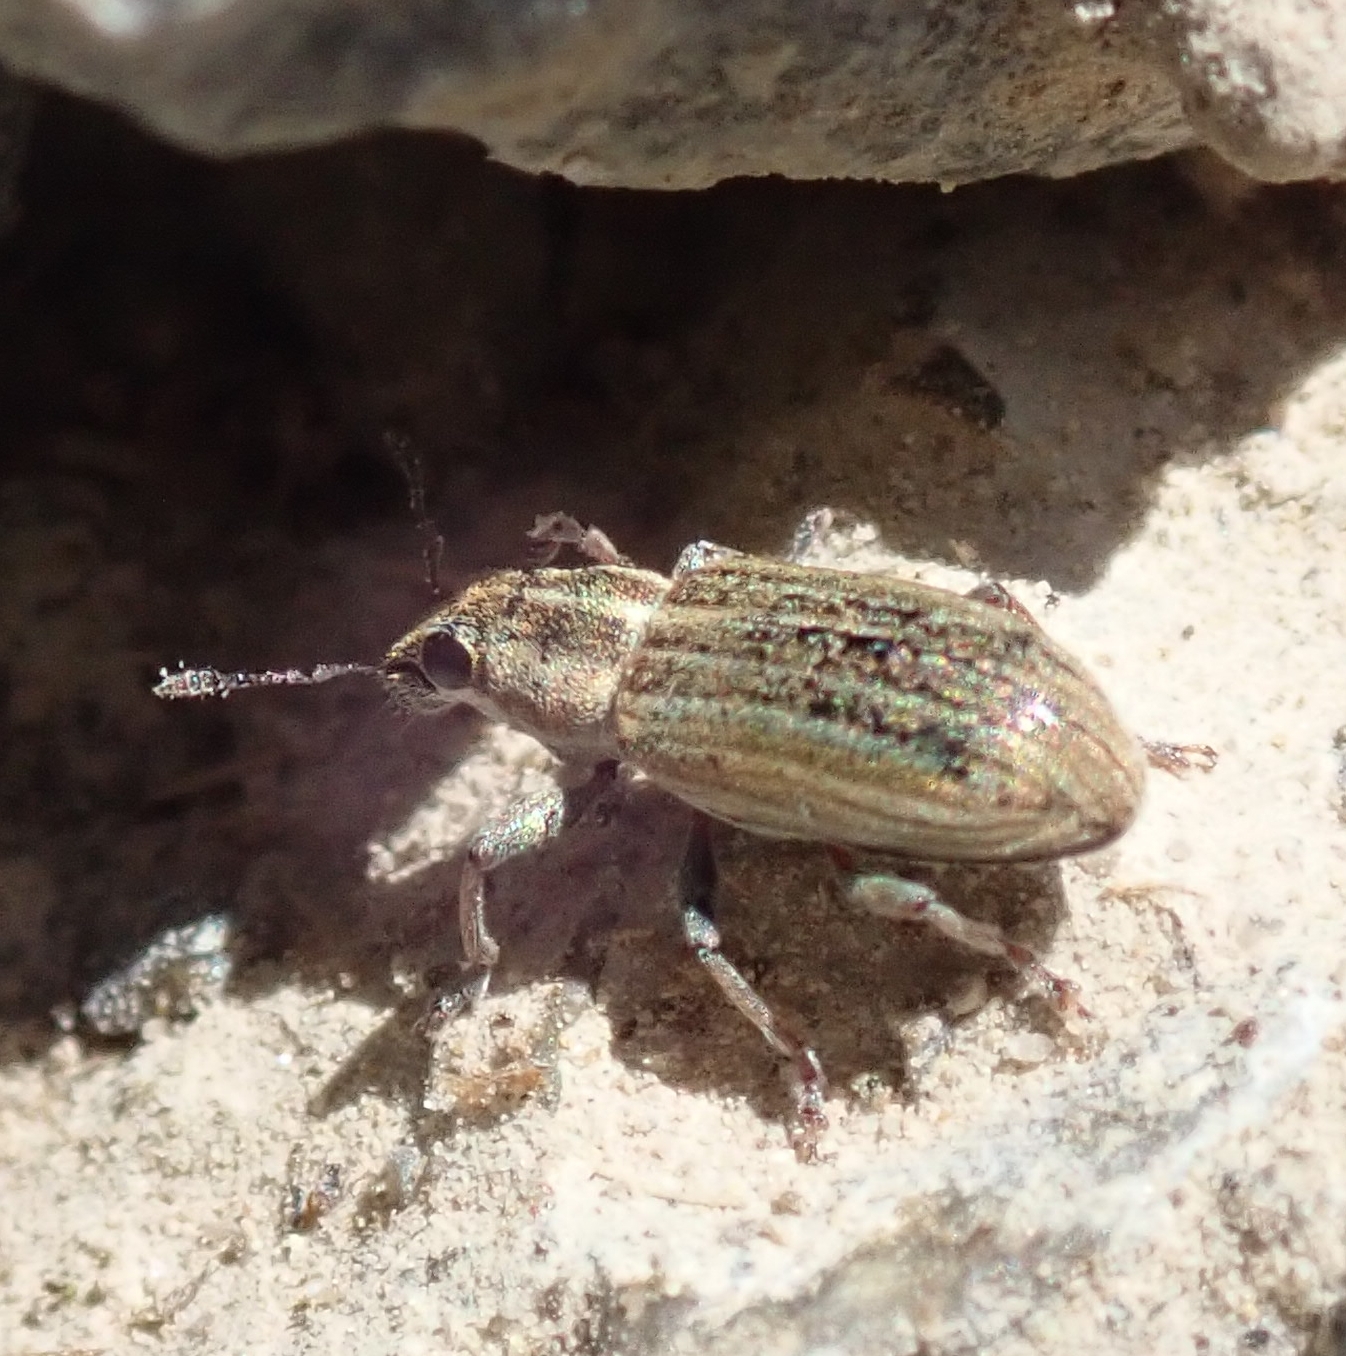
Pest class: pea_leaf_weevil